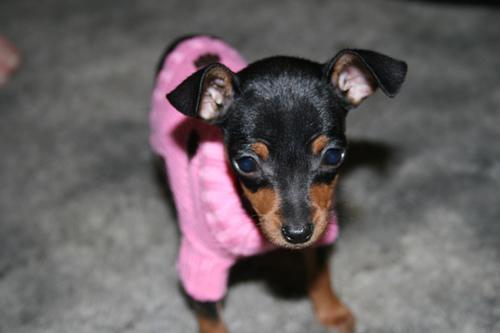
miniature_pinscher